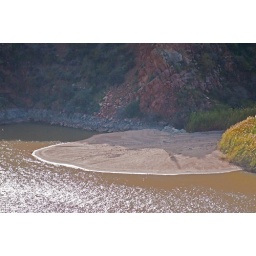
Close in on the sand bar - blown highlights and all.